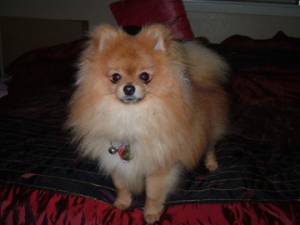
Animal: dog
Breed: pomeranian